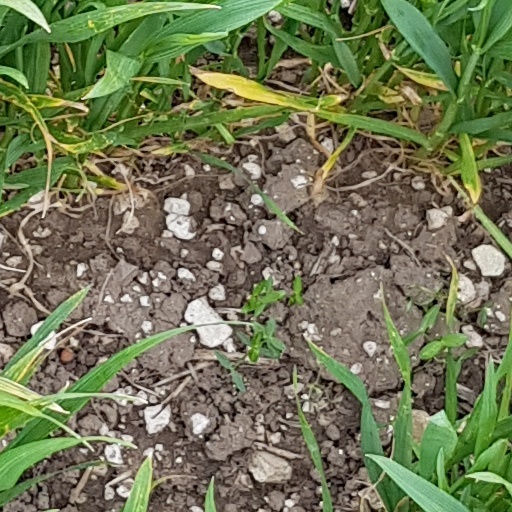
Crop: wheat